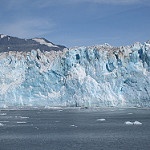
Label: glacier